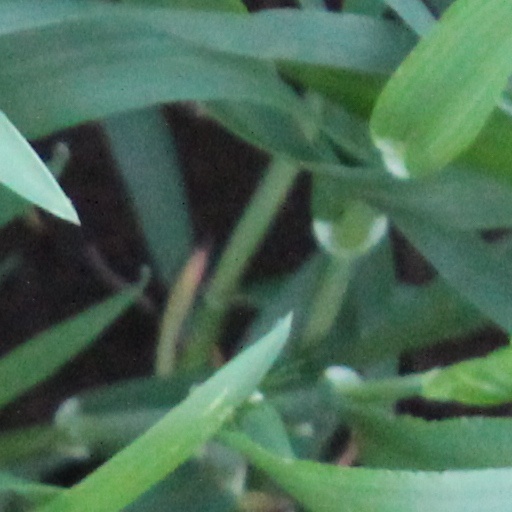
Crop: wheat